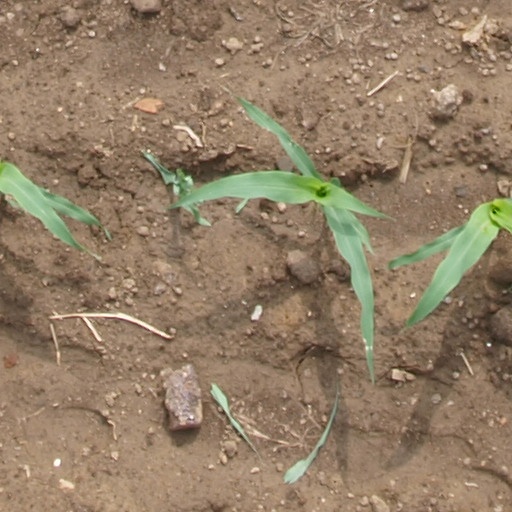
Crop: maize; corn